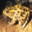
Label: frog